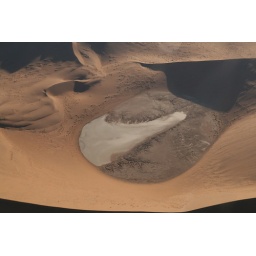
Taken(through a window) while flying in a small plane over the Namib desert, Namibia, South Africa. April 2008